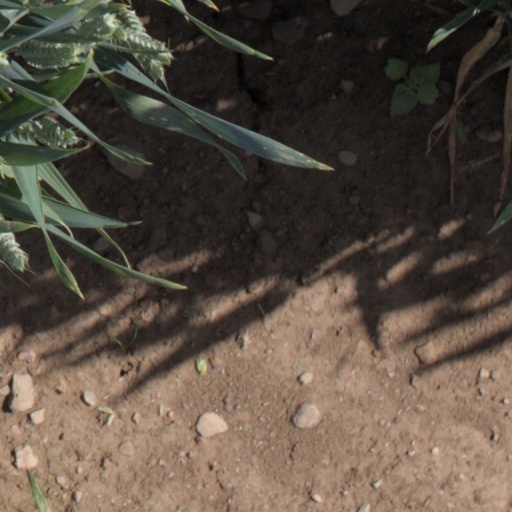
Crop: wheat